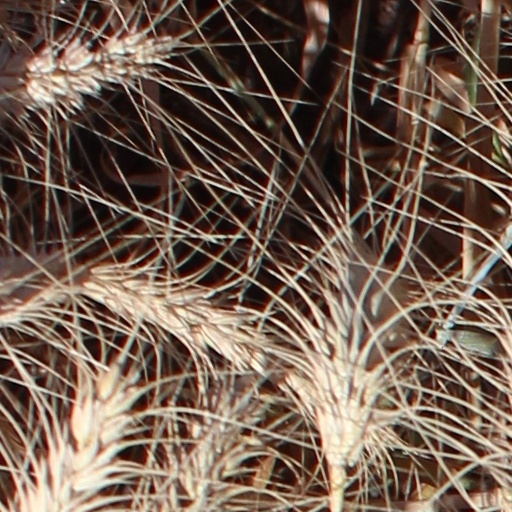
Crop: wheat